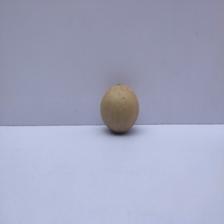
Size: Small